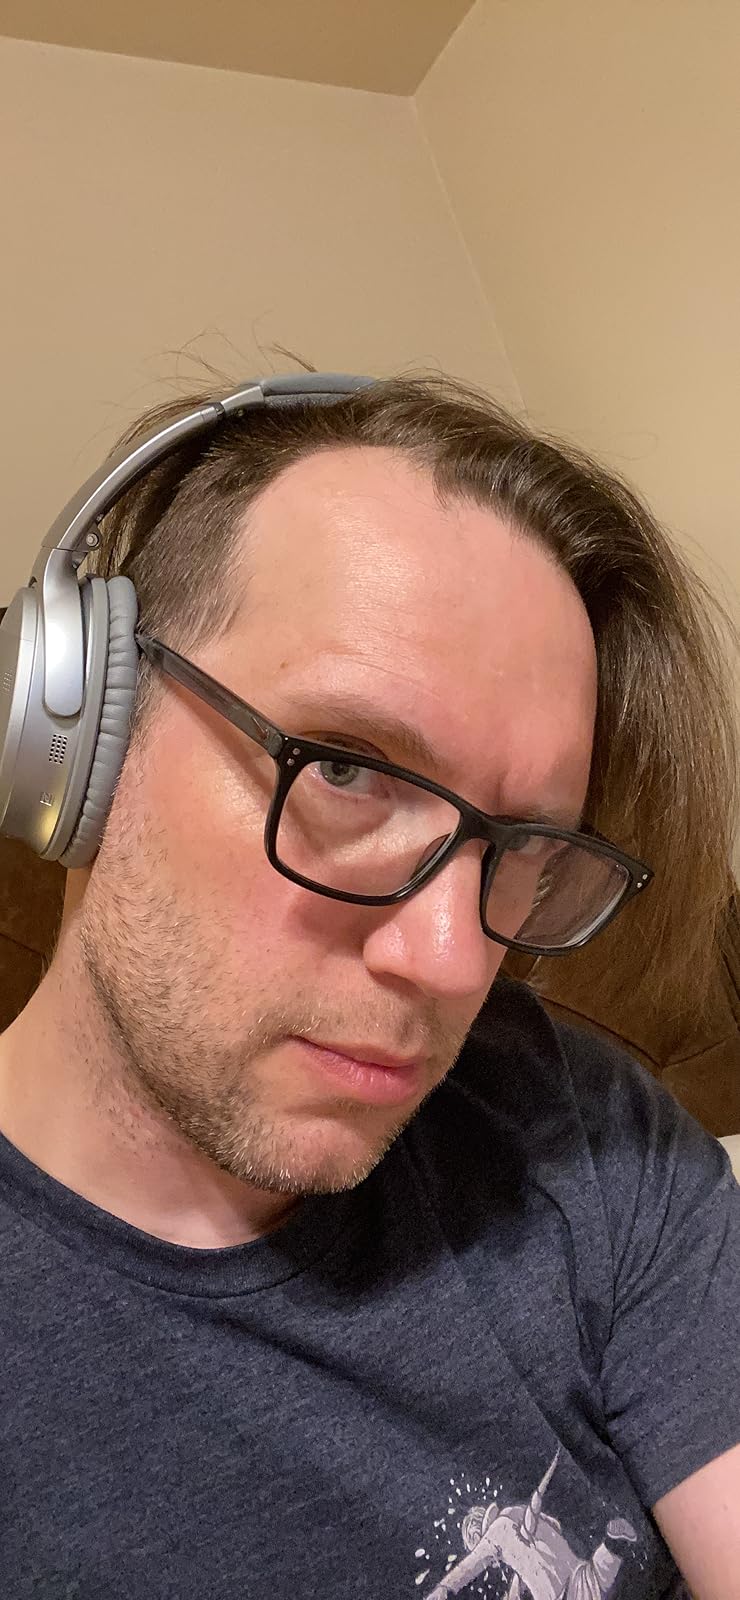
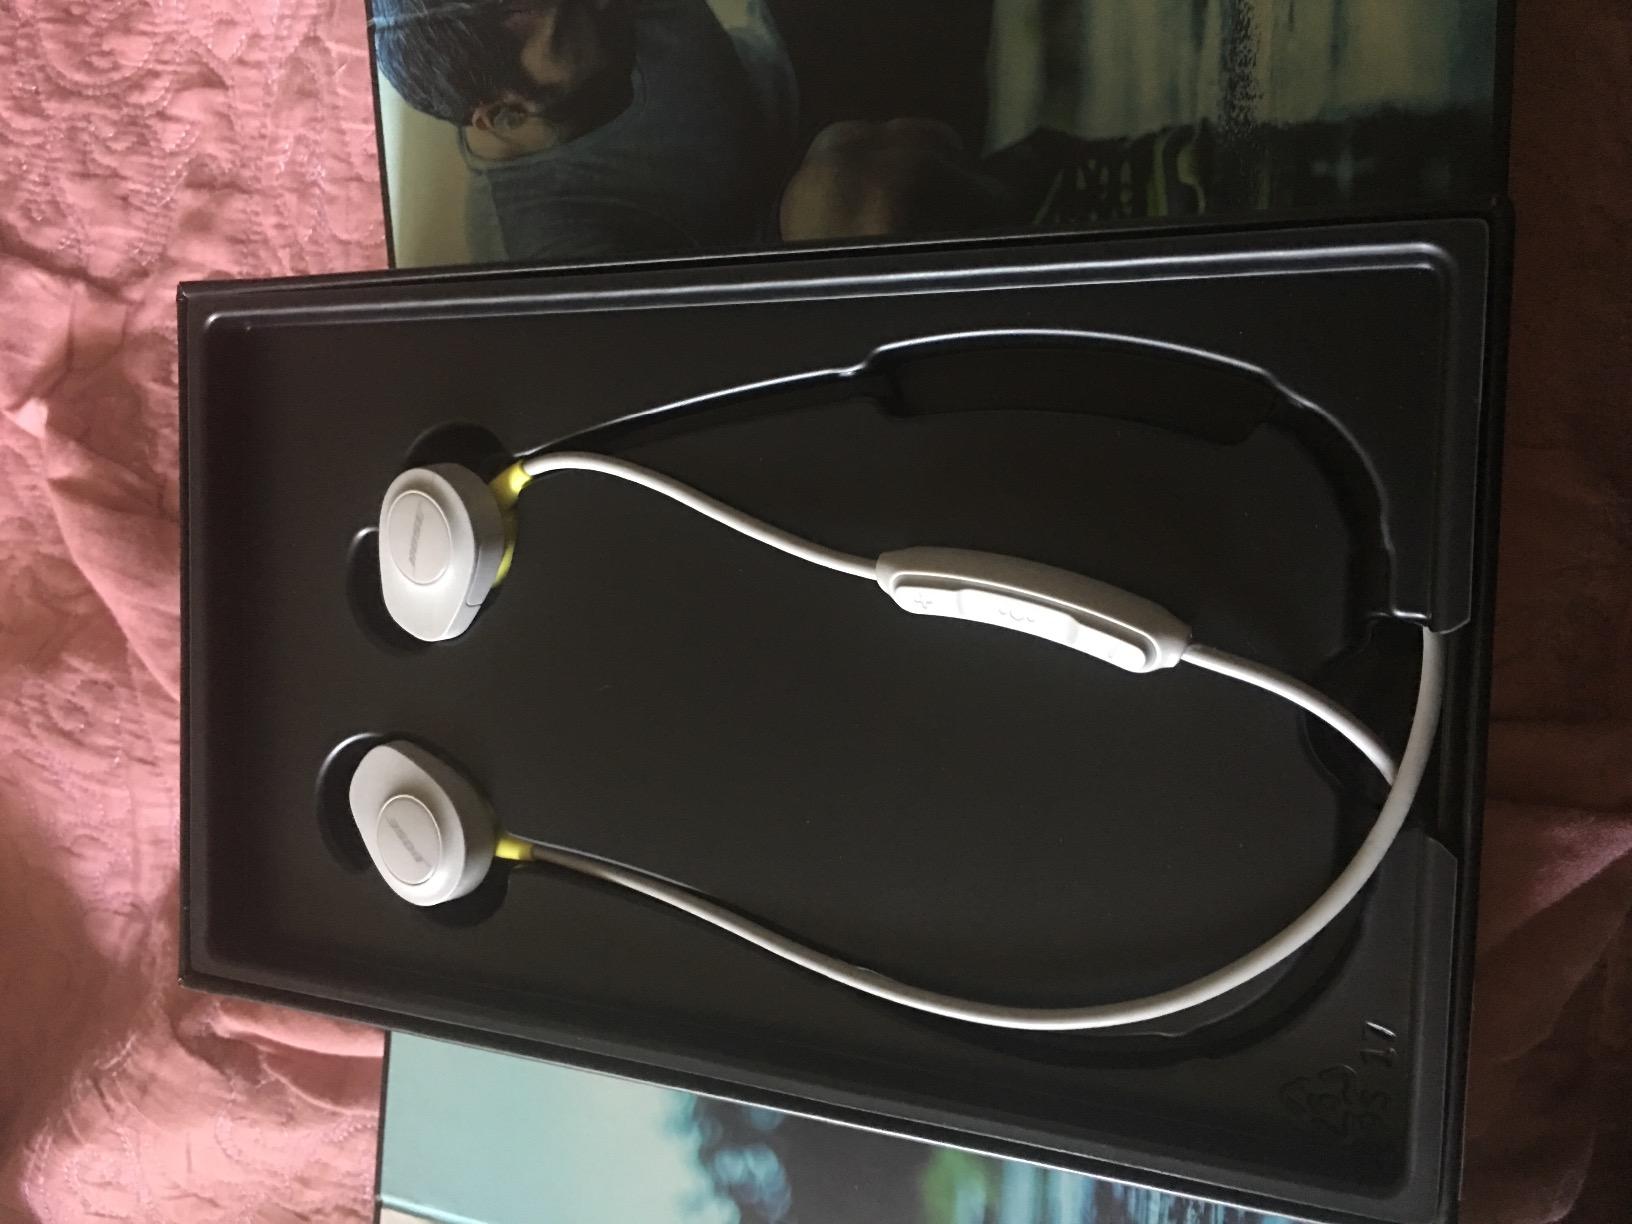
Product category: headphones
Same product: no